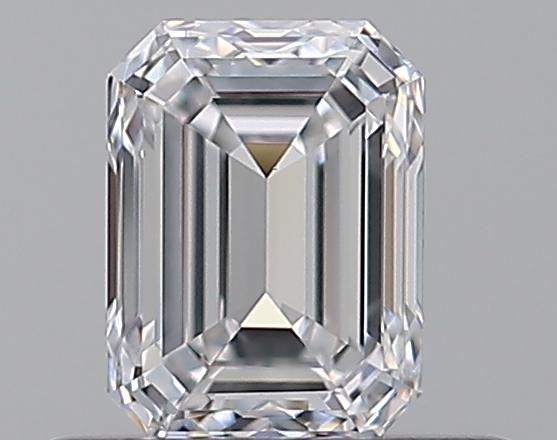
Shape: emerald
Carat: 0.51
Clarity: VS1
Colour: D
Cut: EX
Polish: EX
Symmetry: VG
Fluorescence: N
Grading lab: GIA
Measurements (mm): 5.1 x 3.76 x 2.57